Great Arctic Cyclone of 2012

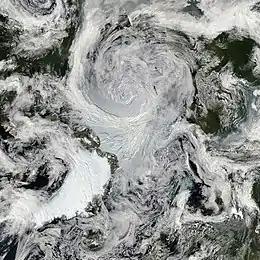
Satellite image of Great Arctic Cyclone of 2012 (center) which was an unusually strong storm which formed over Siberia on August 2, 2012 and tracked into the center of the Arctic Ocean, where it slowly dissipated.

The Great Arctic Cyclone, or "Great Arctic Cyclone of 2012", was a powerful extratropical cyclone that was centered on the Arctic Ocean in early August 2012. Cyclones of this magnitude are rare in the Arctic summer, although common in the winter. The Great Arctic Cyclone was the strongest summer storm in the Arctic and the 13th-strongest storm observed at any time in the Arctic, since satellite observations began in 1979.